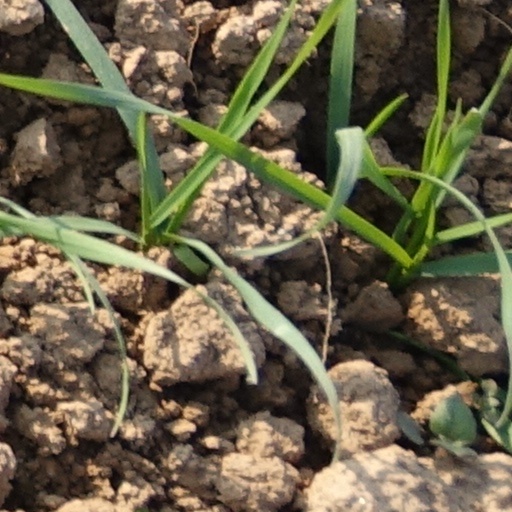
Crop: wheat